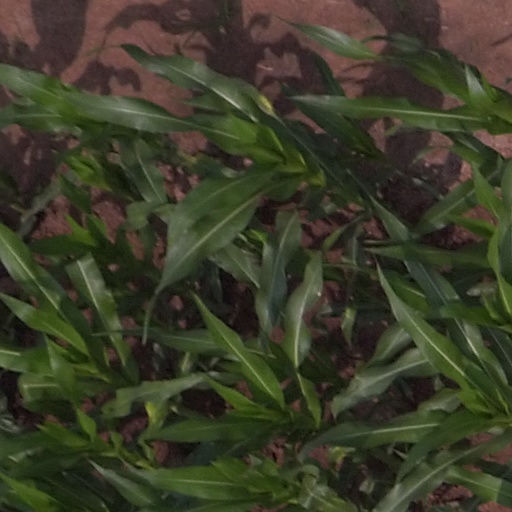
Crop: maize; corn